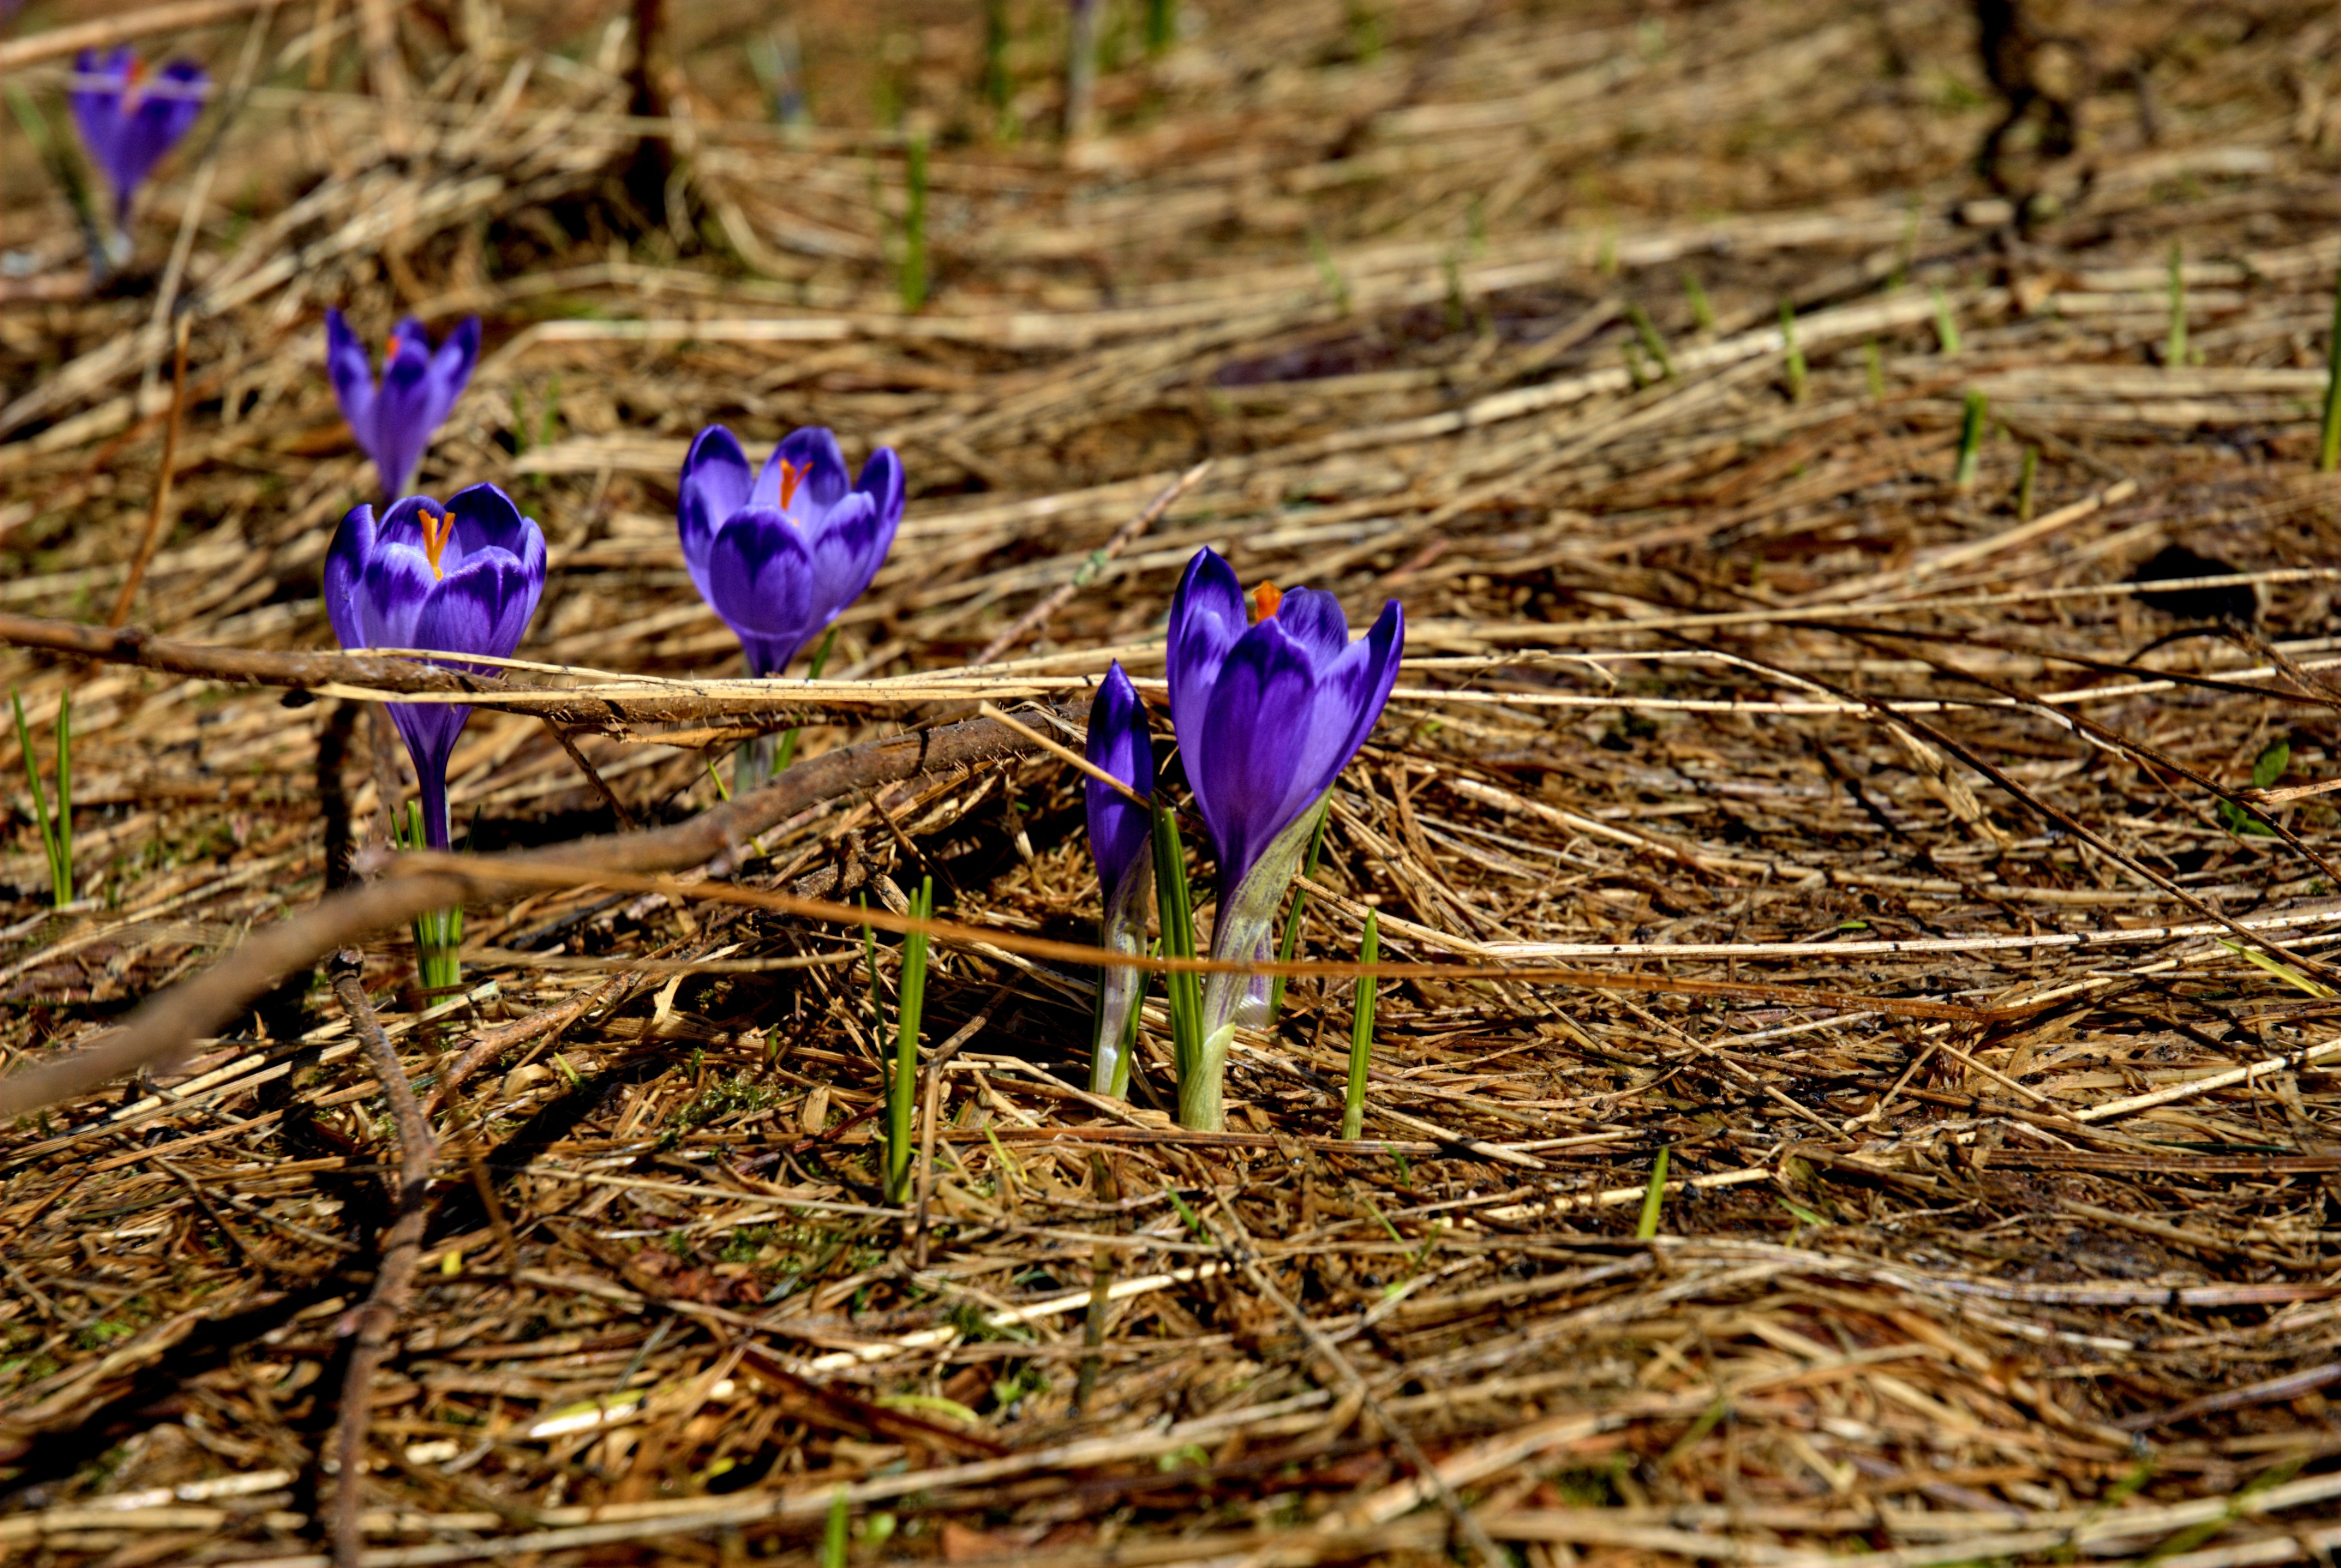
landscape, nature, winter, plant, leaf, flower, view, spring, autumn, soil, botany, tourism, flora, wildflower, rocks, mountains, crocus, woodland, tatry, flowering plant, western tatras, grass family, land plant, ko cieliska valley